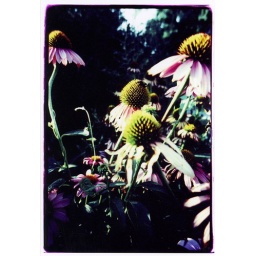
some flowers i shot on a walk in omaha , olympus xa4 provia 400 cross process